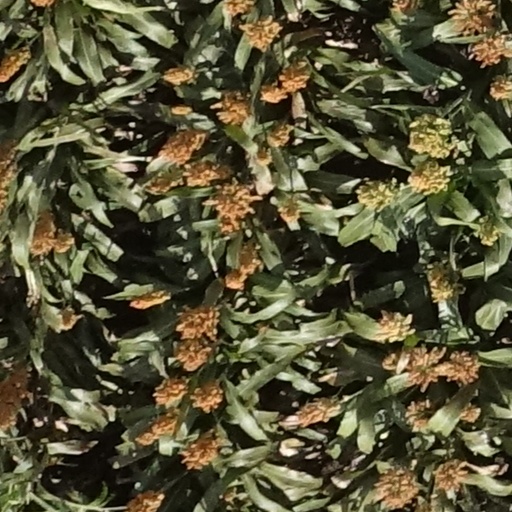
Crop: sorghum